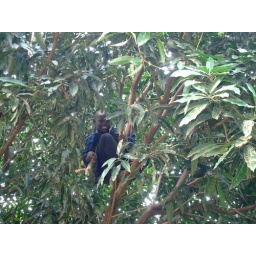
kid catching fruit in a tree